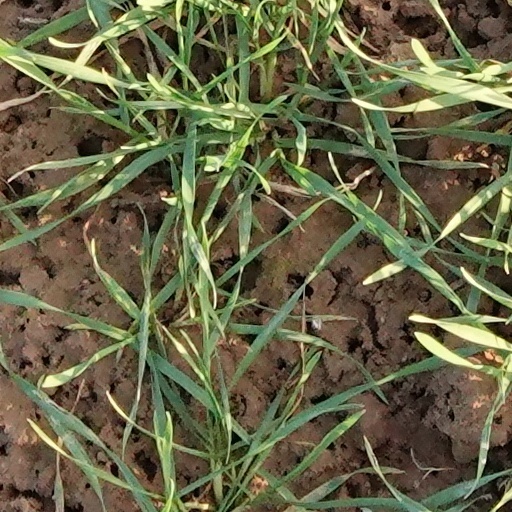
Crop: wheat